Seeds of Vengeance

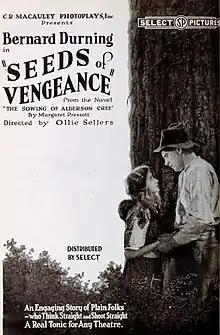

Seeds of Vengeance is an American film released in 1920. It was directed by Ollie Sellers. It was an adaptation of Margaret Prescott's "The Sowing of Alderson Cree". The film starred Bernard Durning. It was a C. R. Macauley Photoplay.